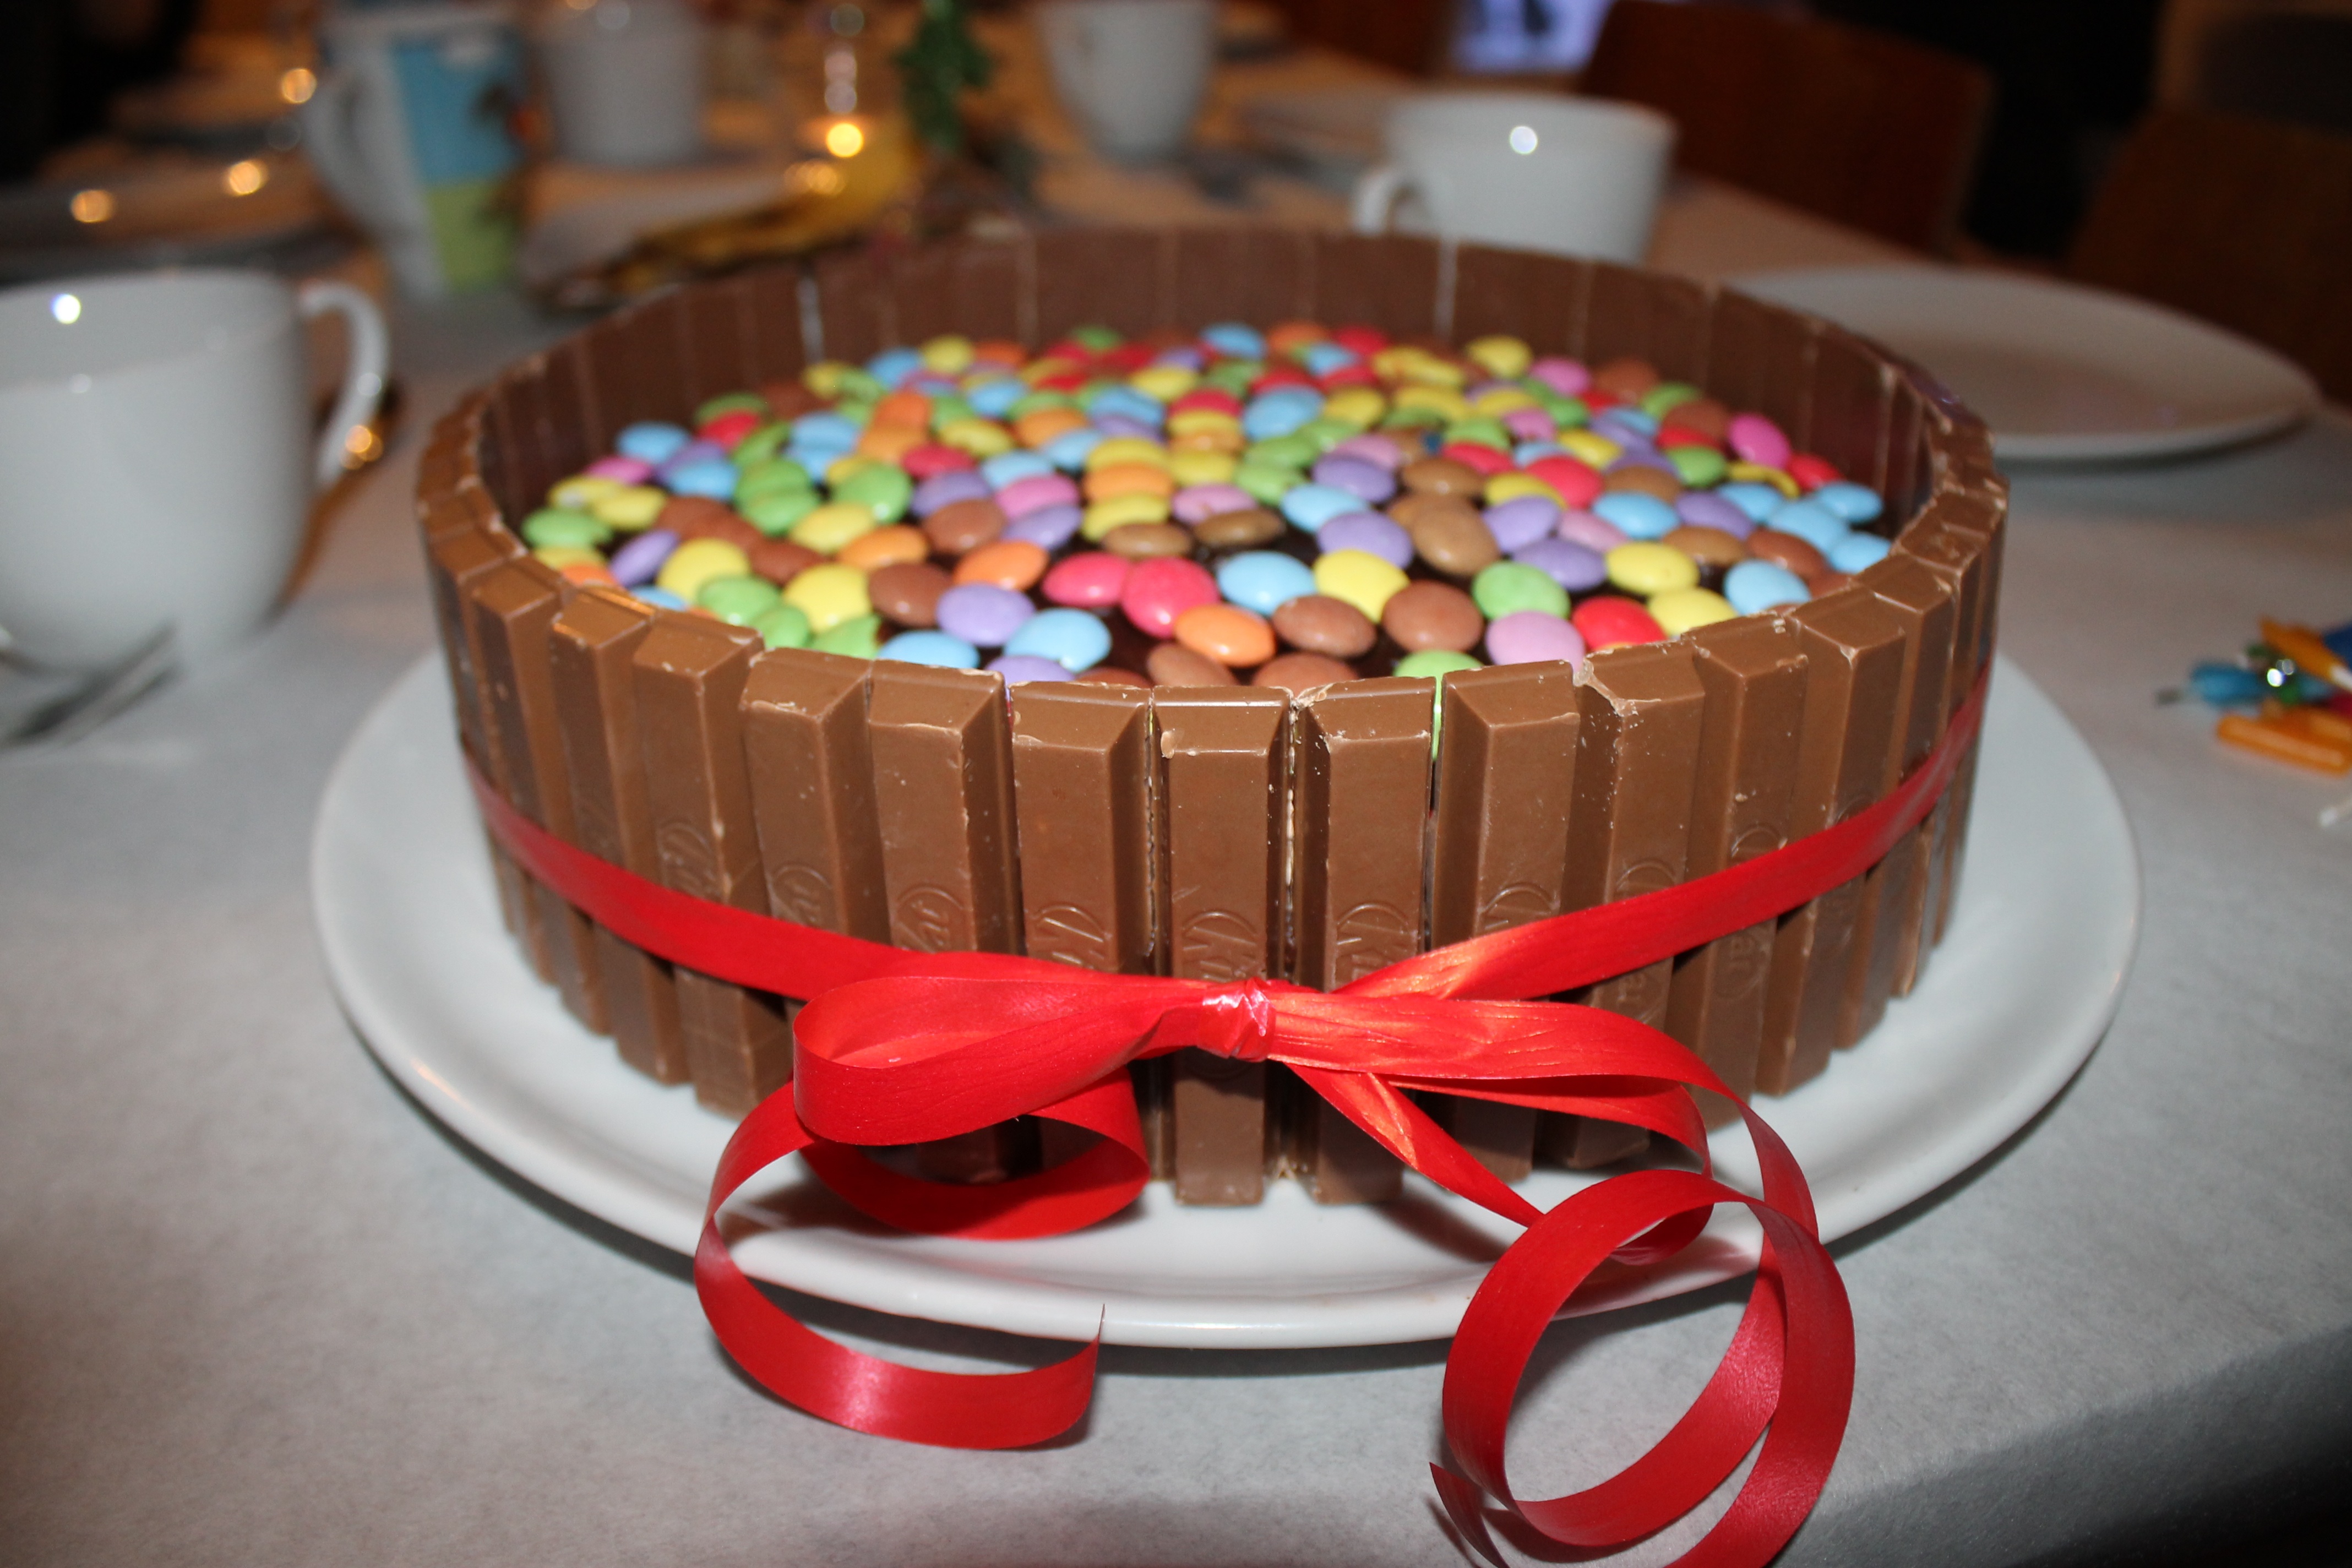
food, dessert, eat, cake, birthday cake, icing, party, birthday, sweetness, baked goods, flavor, torte, buttercream, cake decorating